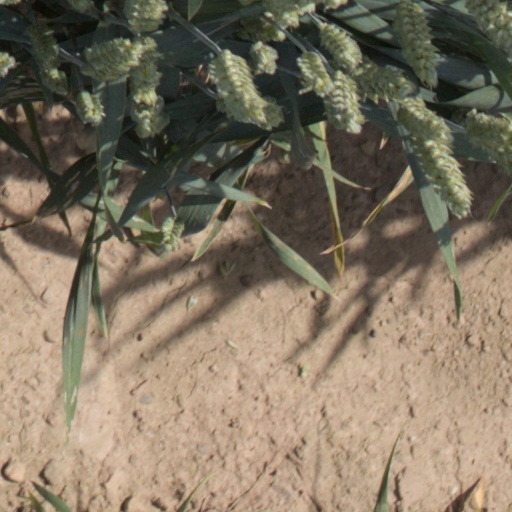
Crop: wheat